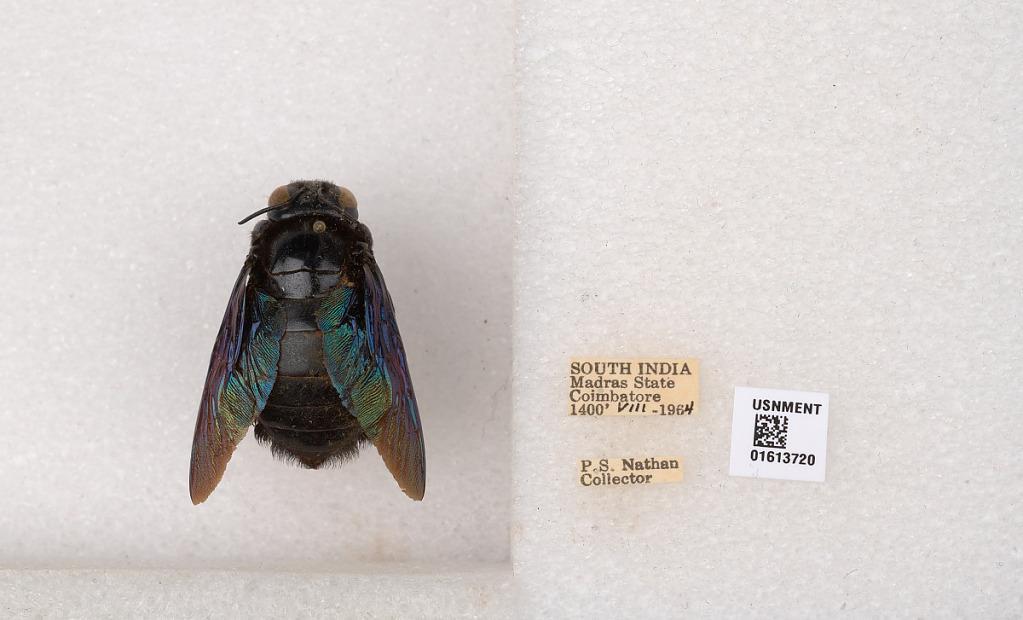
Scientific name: Xylocopa (Mesotrichia) tenuiscapa Westwood
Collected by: P. Nathan
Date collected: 1964-8-1
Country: India
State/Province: Tamil Nadu
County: Coimbatore
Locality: Coimbatore